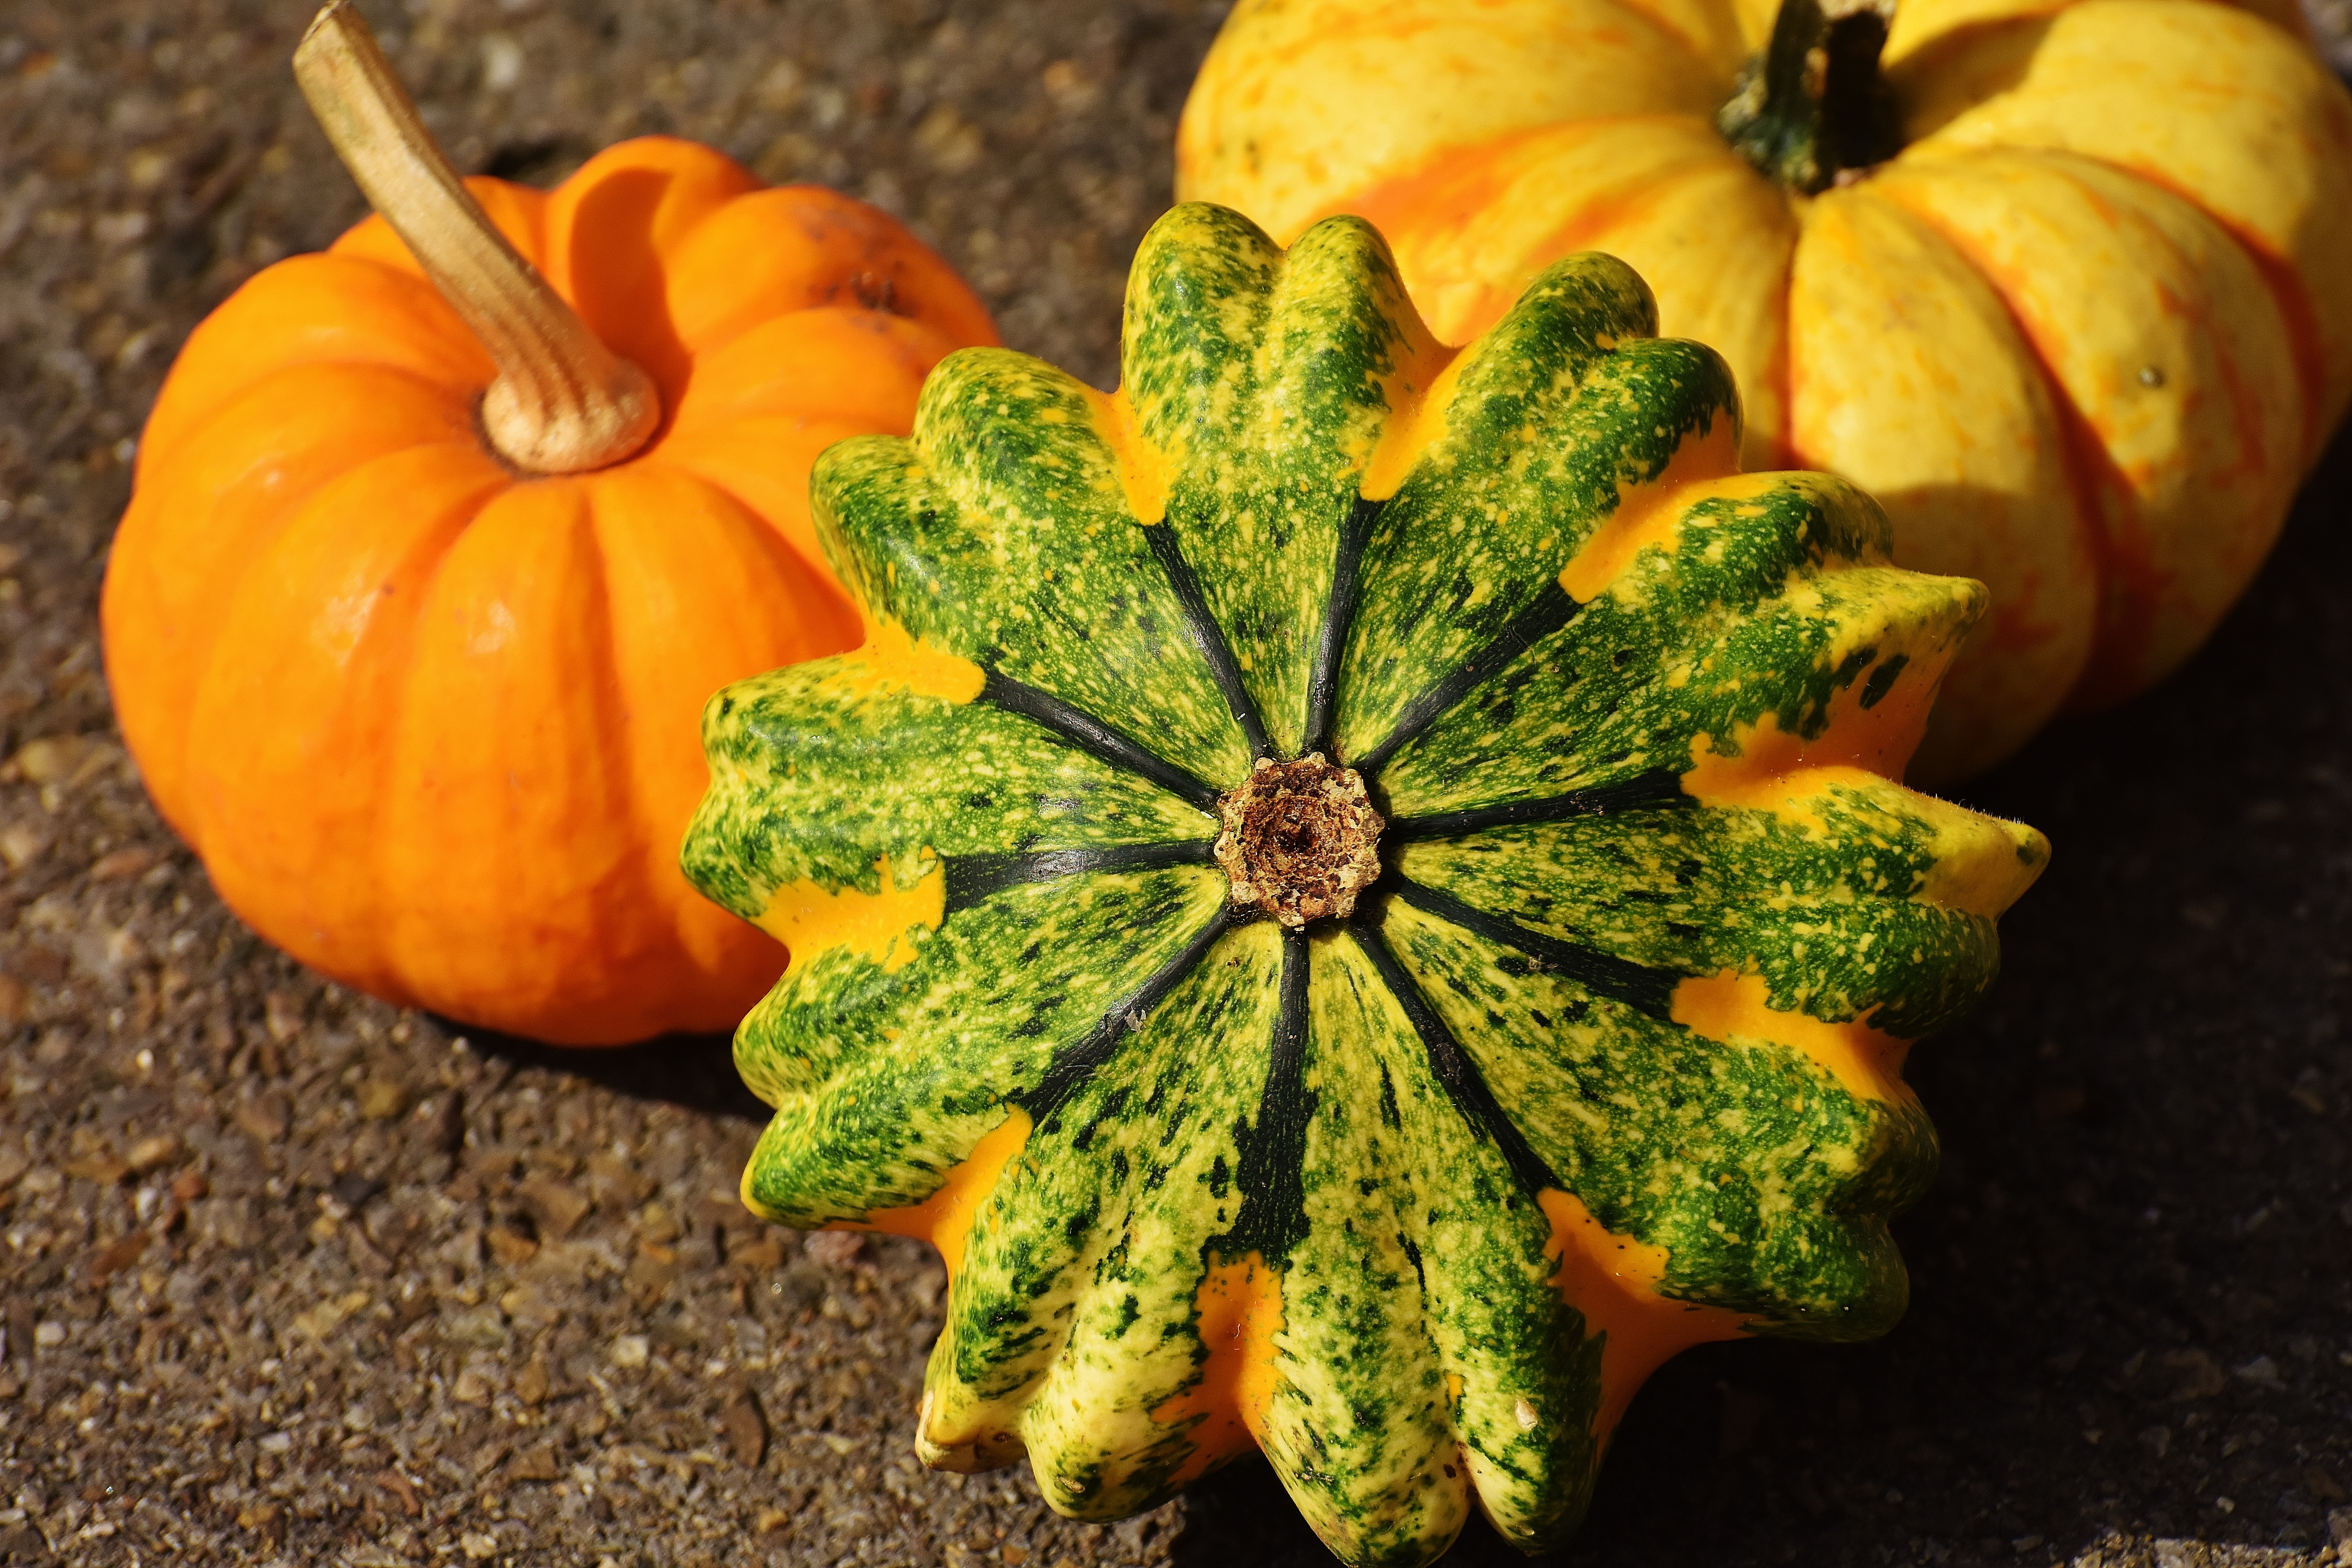
nature, plant, leaf, flower, decoration, food, harvest, produce, vegetable, autumn, pumpkin, colorful, season, gourd, thanksgiving, vegetables, calabaza, carving, pumpkins, cucurbita, decorative squashes, autumn vegetables, flowering plant, winter squash, land plant